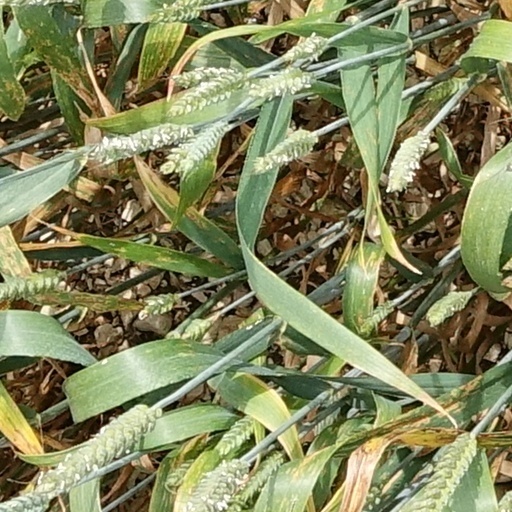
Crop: wheat